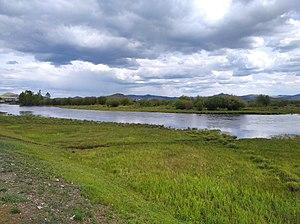
L'Orongoï est une rivière de Russie qui coule en république autonome de Bouriatie en Sibérie orientale. C'est un affluent de la Selenga en rive gauche, donc un sous-affluent de l'Ienisseï par la Selenga puis par le lac Baïkal et par l'Angara.